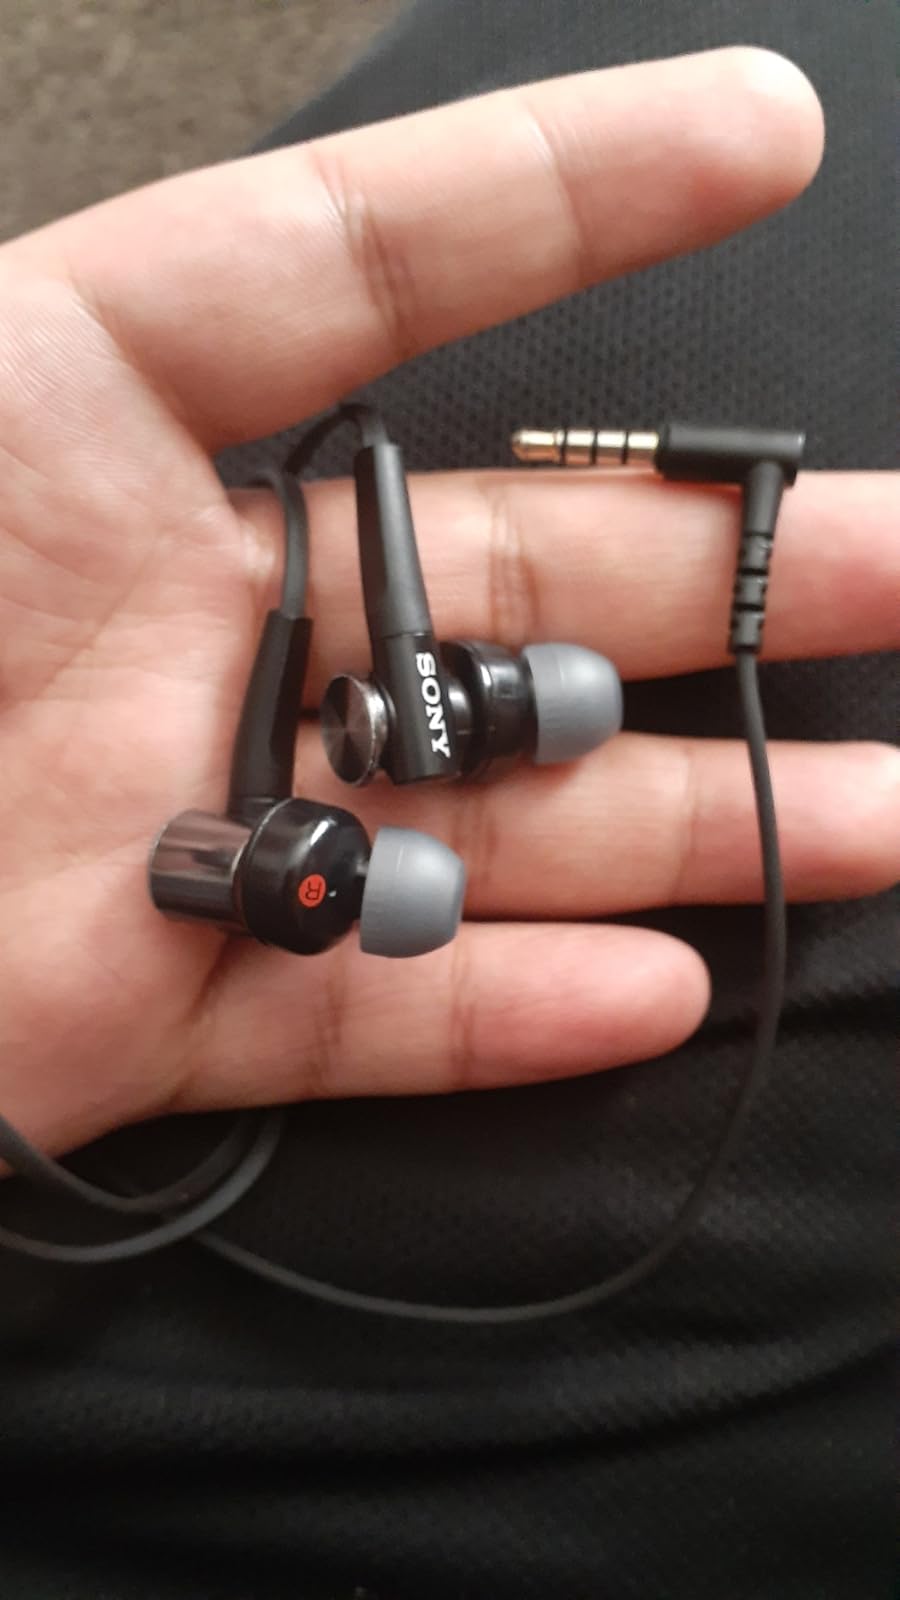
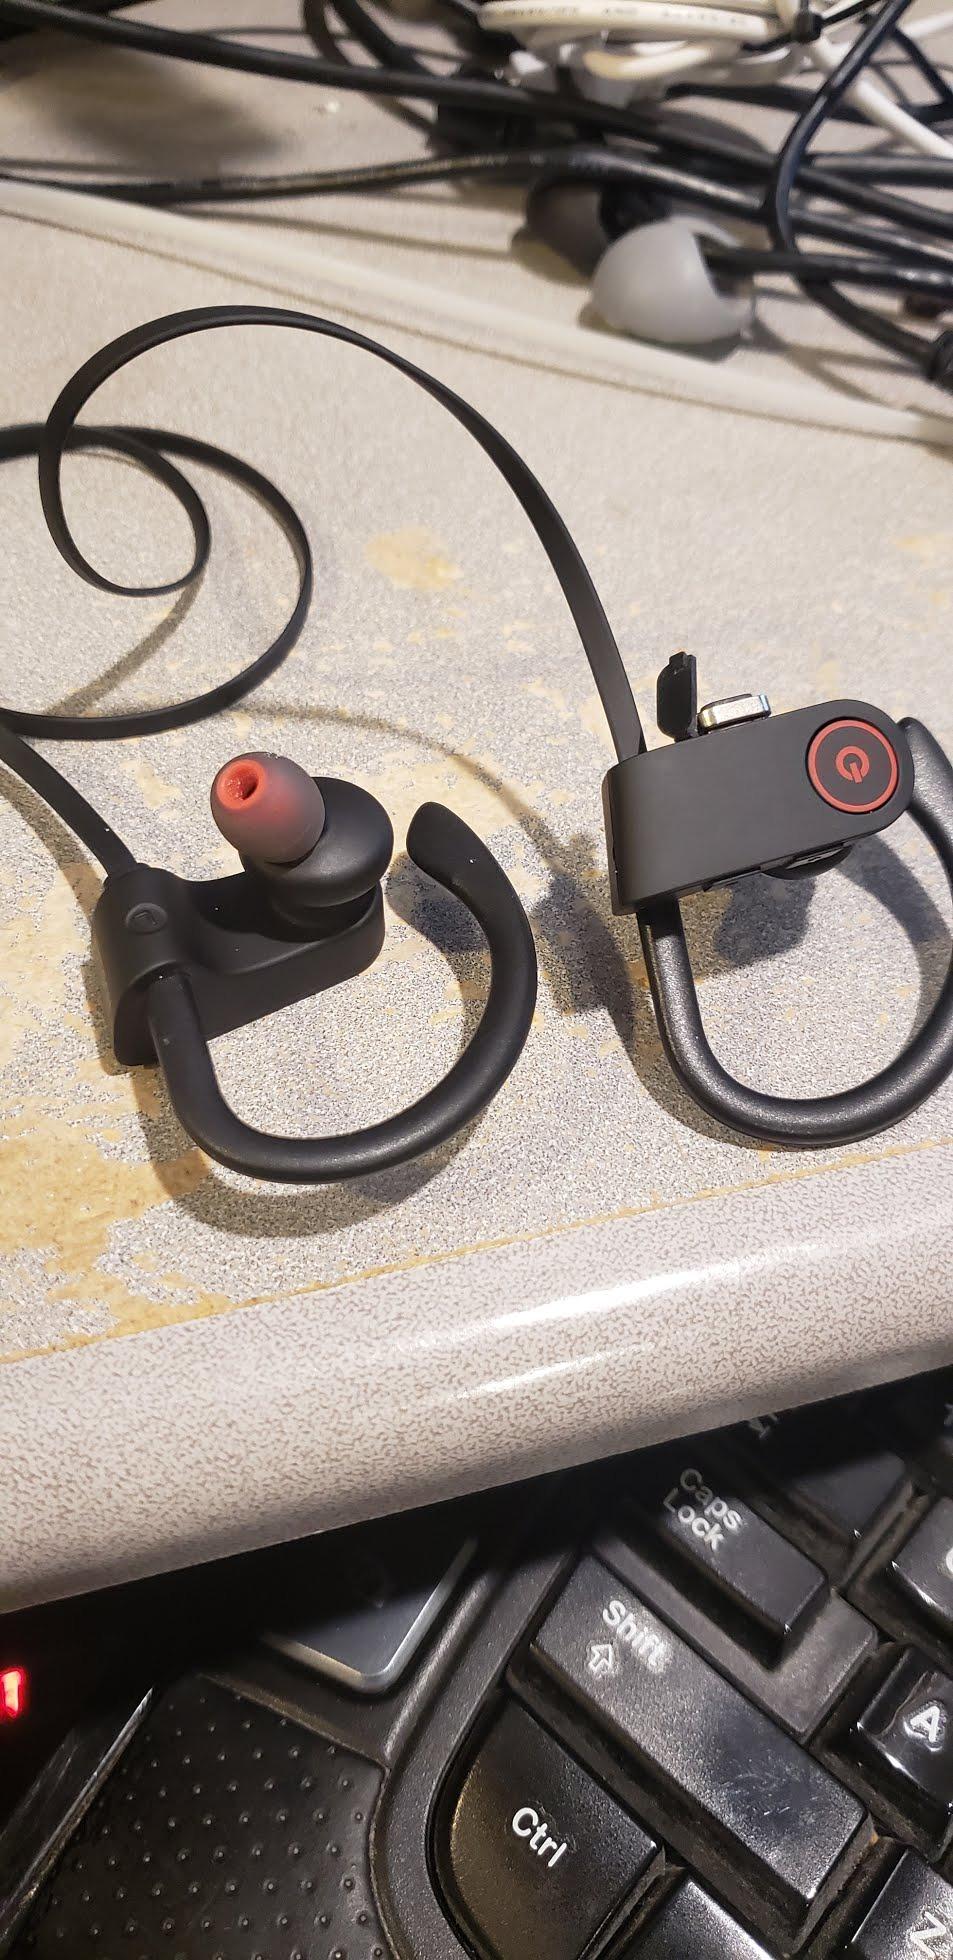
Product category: headphones
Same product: no